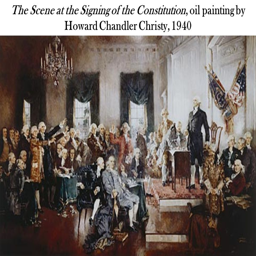
the scene , oil painting by visual artist